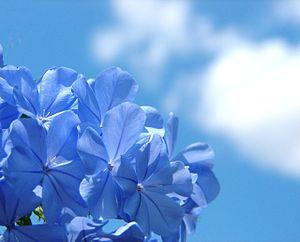
Fleur Plumbago bleue
Plumbago est un genre végétal qui renferme dix espèces ; c'est le genre-type de la famille des Plumbaginaceae.